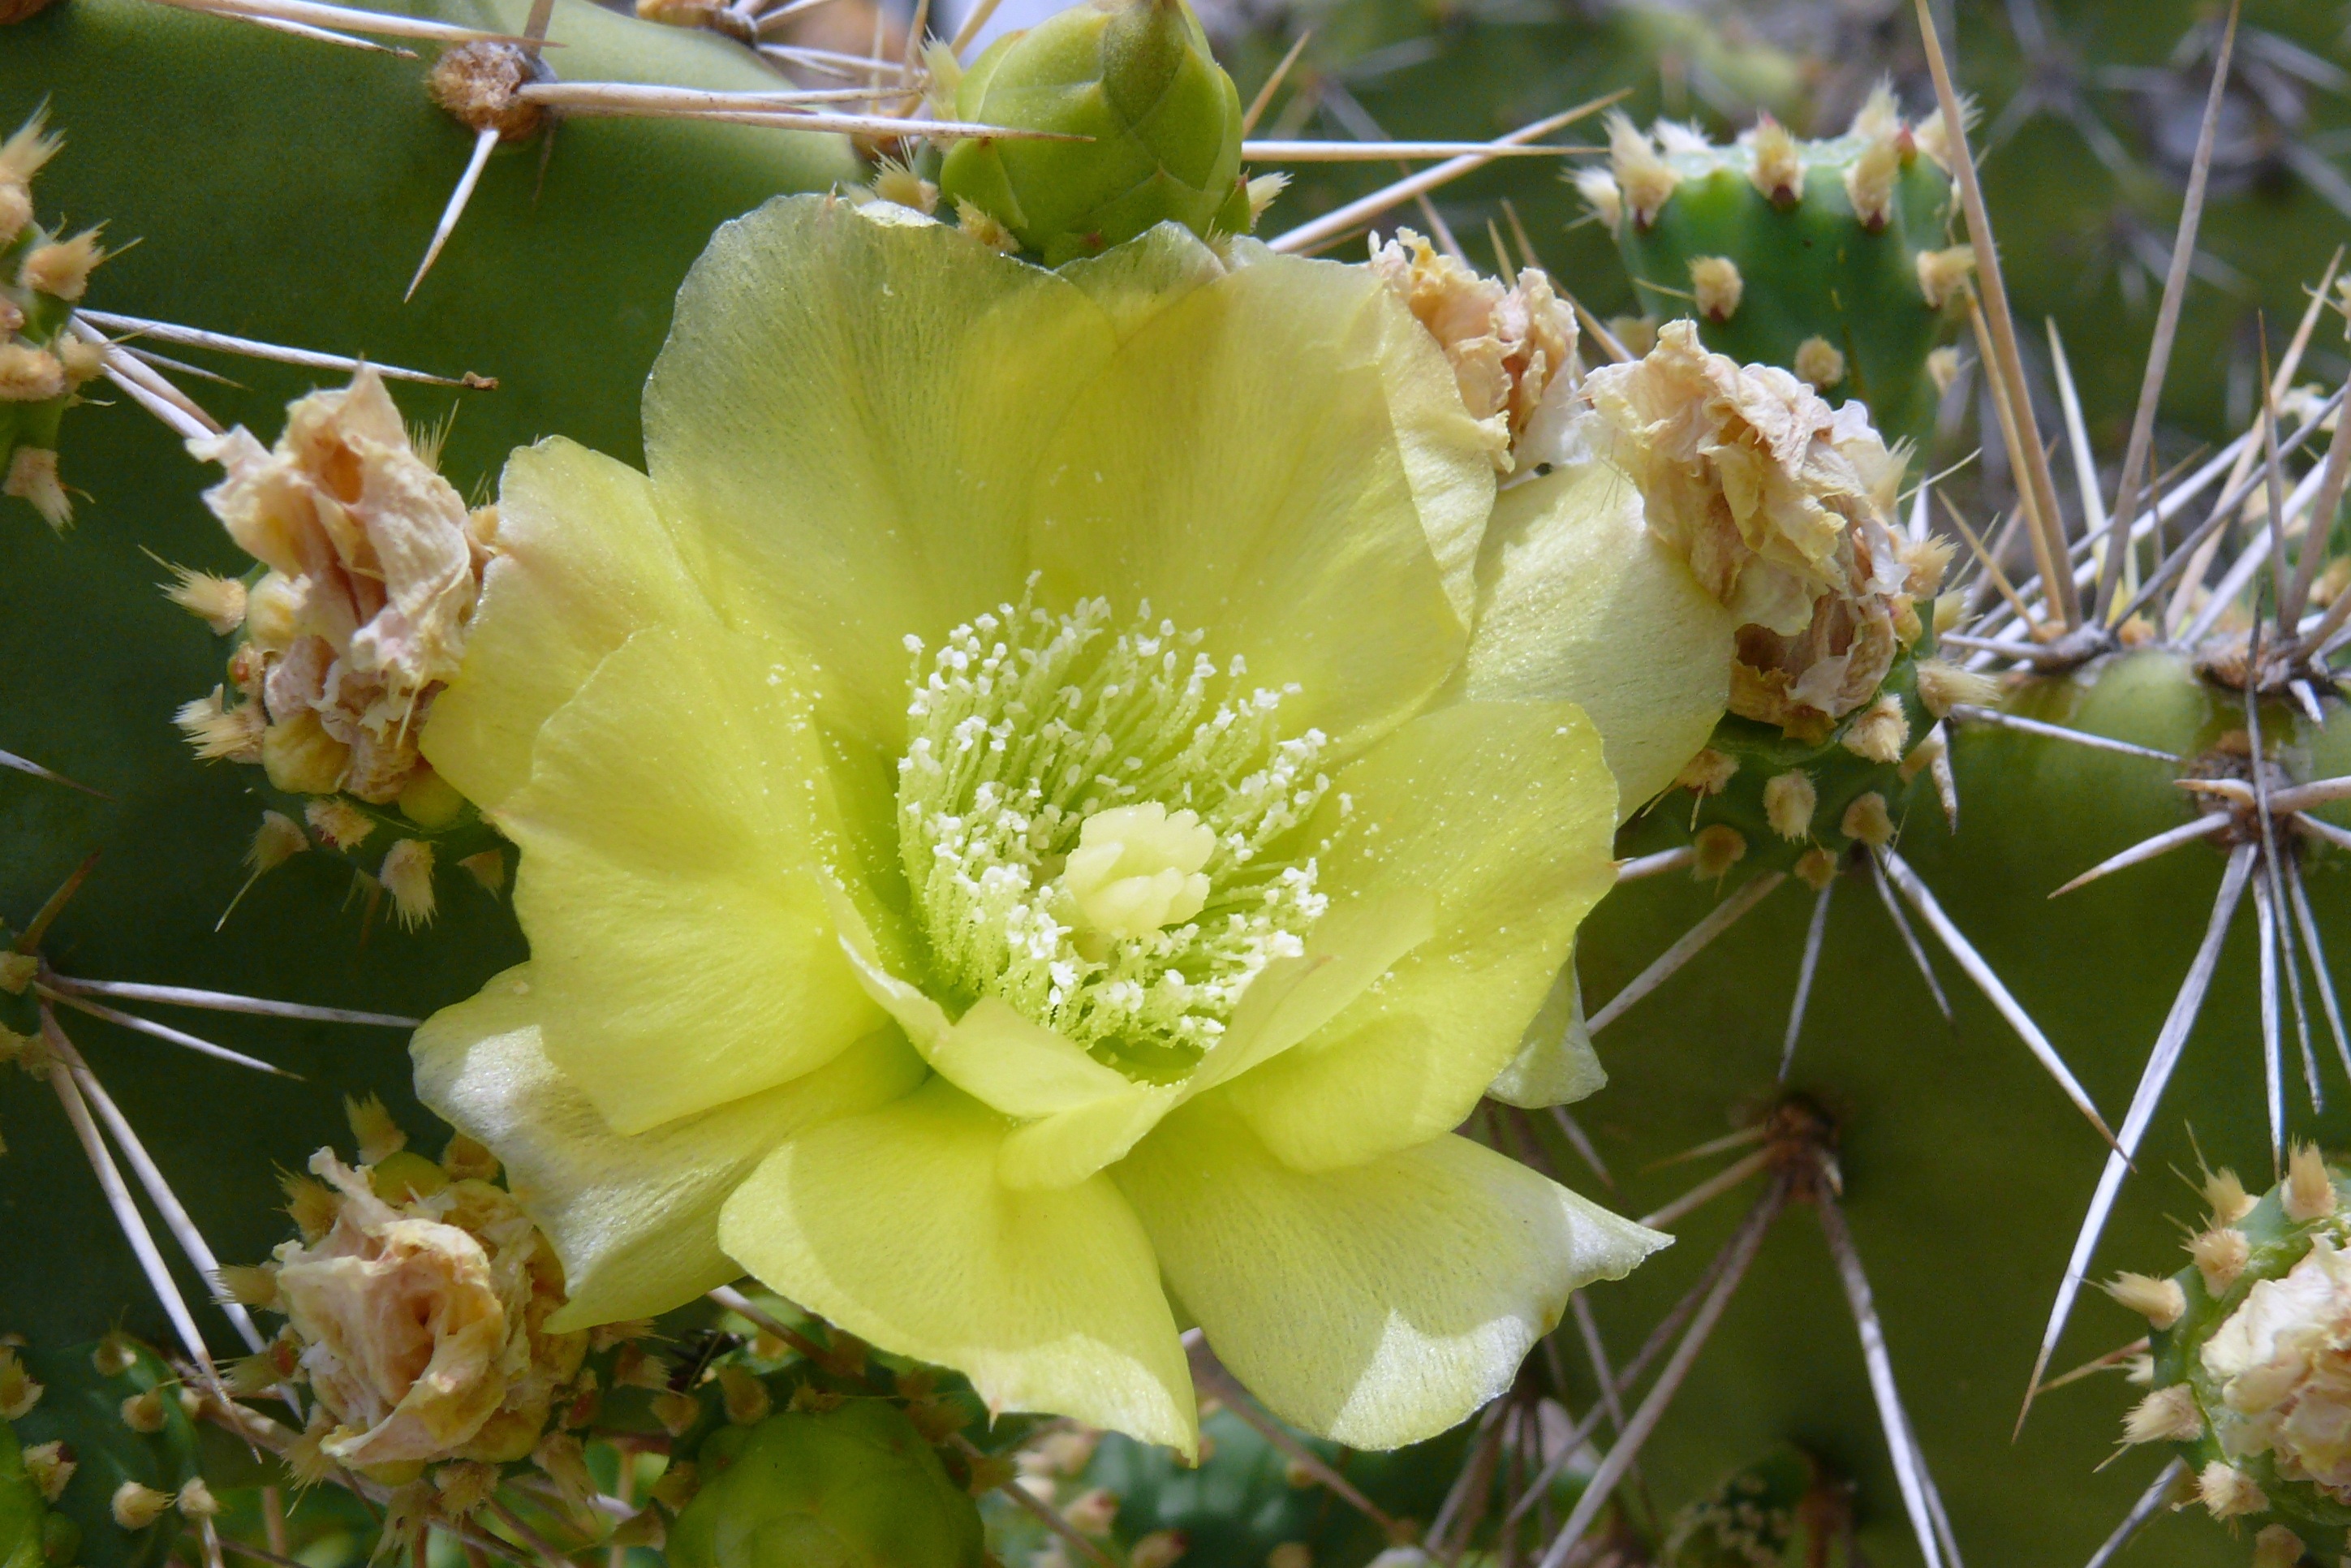
blossom, cactus, plant, flower, produce, botany, yellow, flora, flowers, flowering plant, prickly pear, land plant, hedgehog cactus, eastern prickly pear